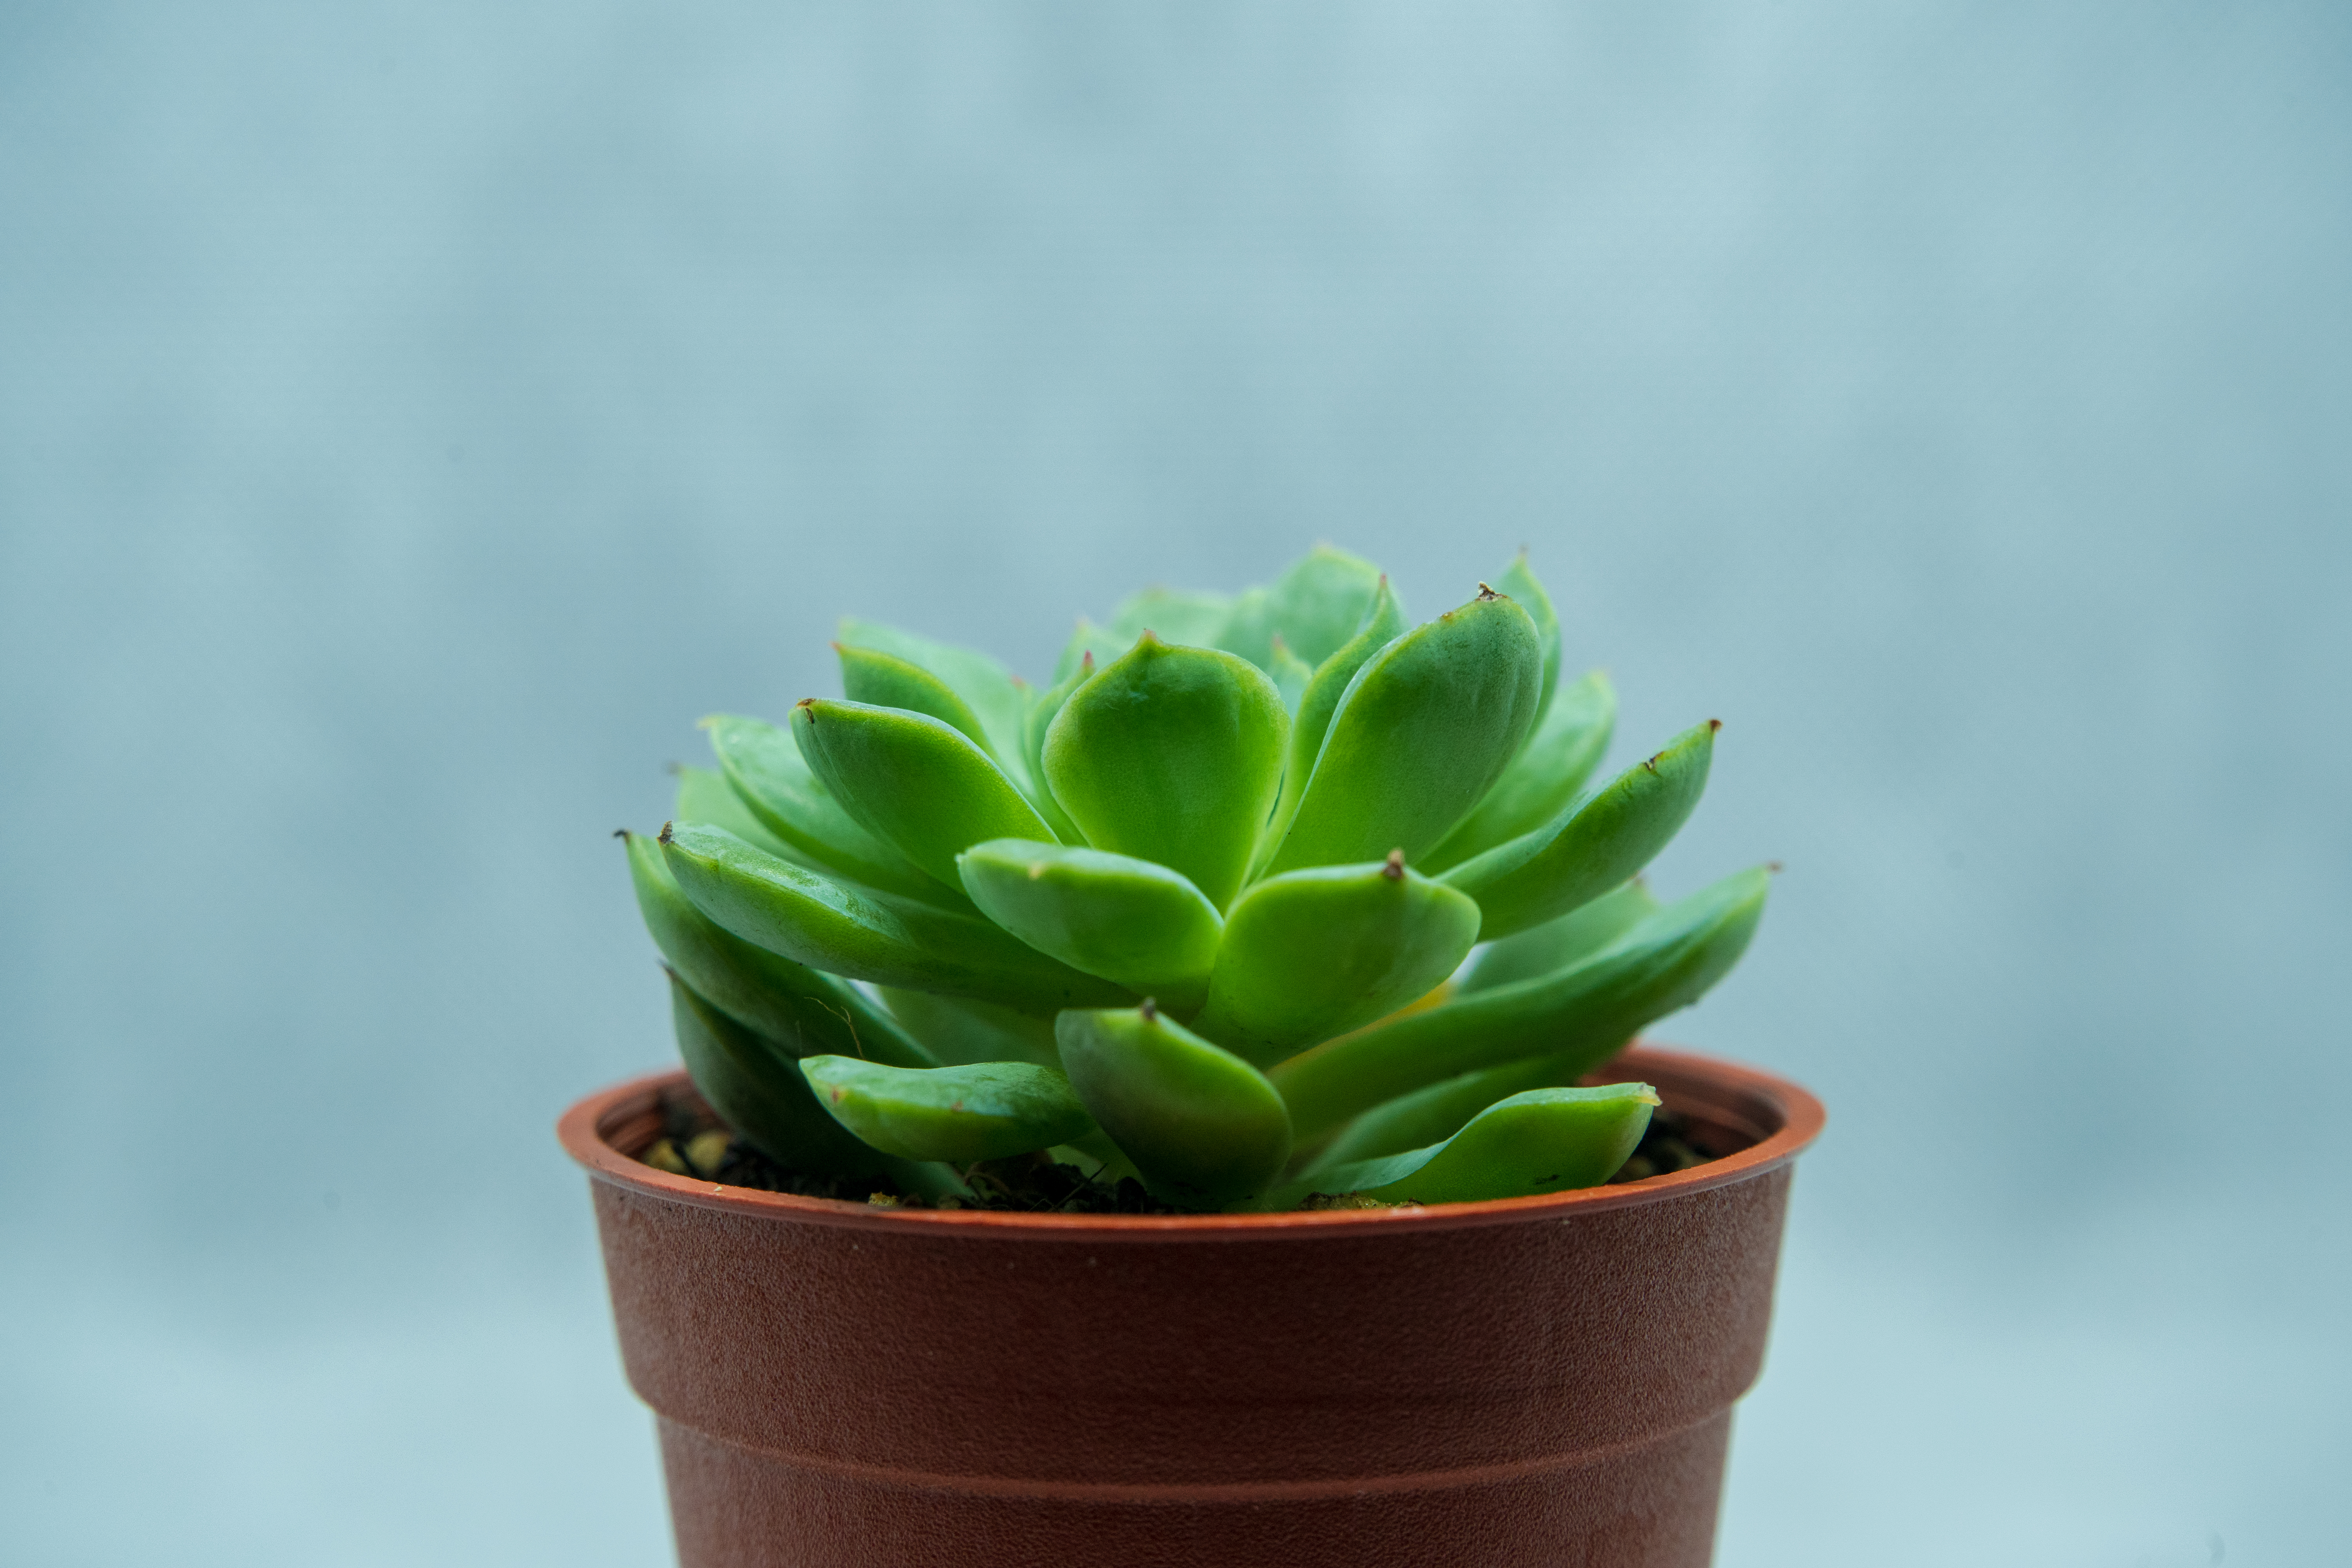
flower, aloe, background, beautiful, beauty, bloom, cacti, cactus, color, decoration, decorative, desert, design, flora, floral, fresh, garden, gift, green, grow, growth, herbal, hobby, home, house, houseplant, interior, isolated, leaf, life, medicinal, minimal, minimalism, natural, nature, no people, nobody, pattern, plant, pot, potted, small, succulent, top, view, vintage, white, wooden, flowerpot, echeveria, terrestrial plant, white mexican rose, stonecrop family, plant stem, Pachyphytum